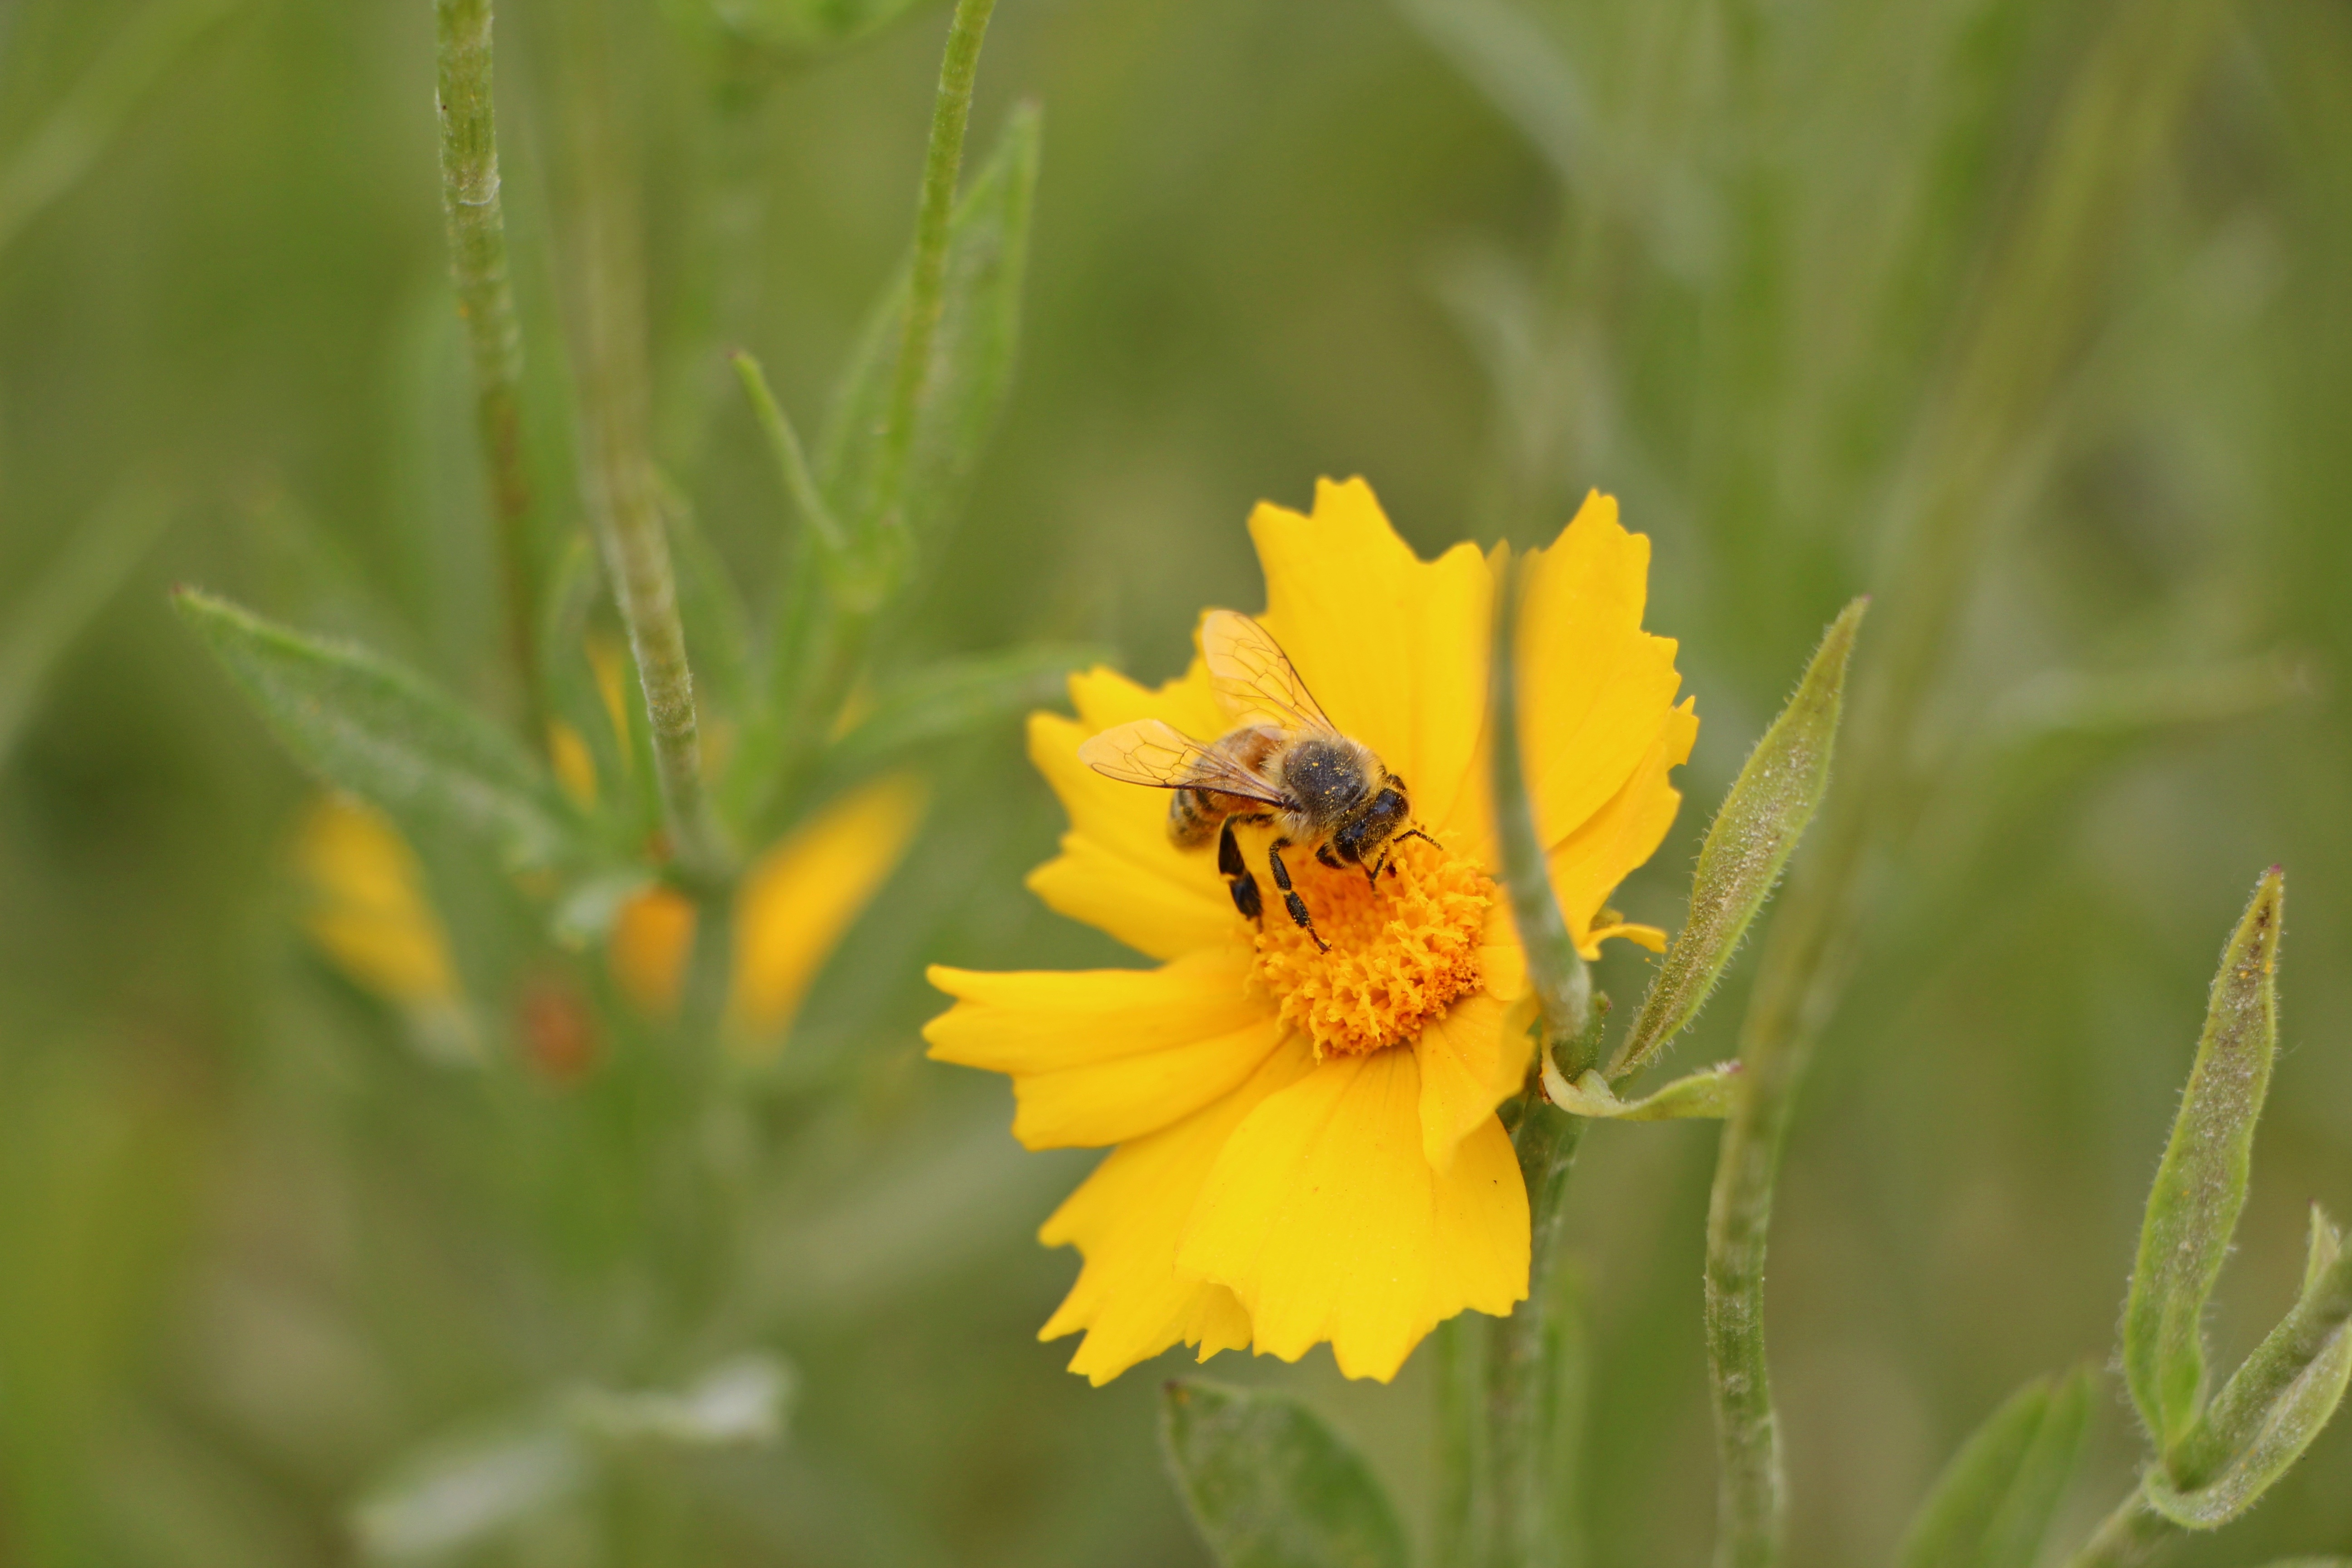
nature, plant, meadow, prairie, flower, pollen, insect, yellow, flora, fauna, plants, invertebrate, wildflower, flowers, bee, nectar, june, macro photography, tabitha, flowering plant, honey bee, daisy family, flower gardens, pollinator, geumgyeguk, land plant, membrane winged insect